Steve Hopkins (composer)

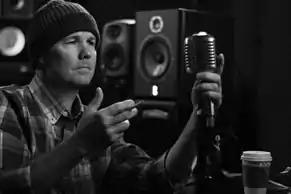
Steve Hopkins (Composer)

Steve Hopkins, also known as Steven E. Hopkins and HipHopkins, is a music composer, producer and musician based in Los Angeles, California, United States. He is best known as co-writer of the theme music for the longest running daytime drama in history, "General Hospital" (ABC / Disney).